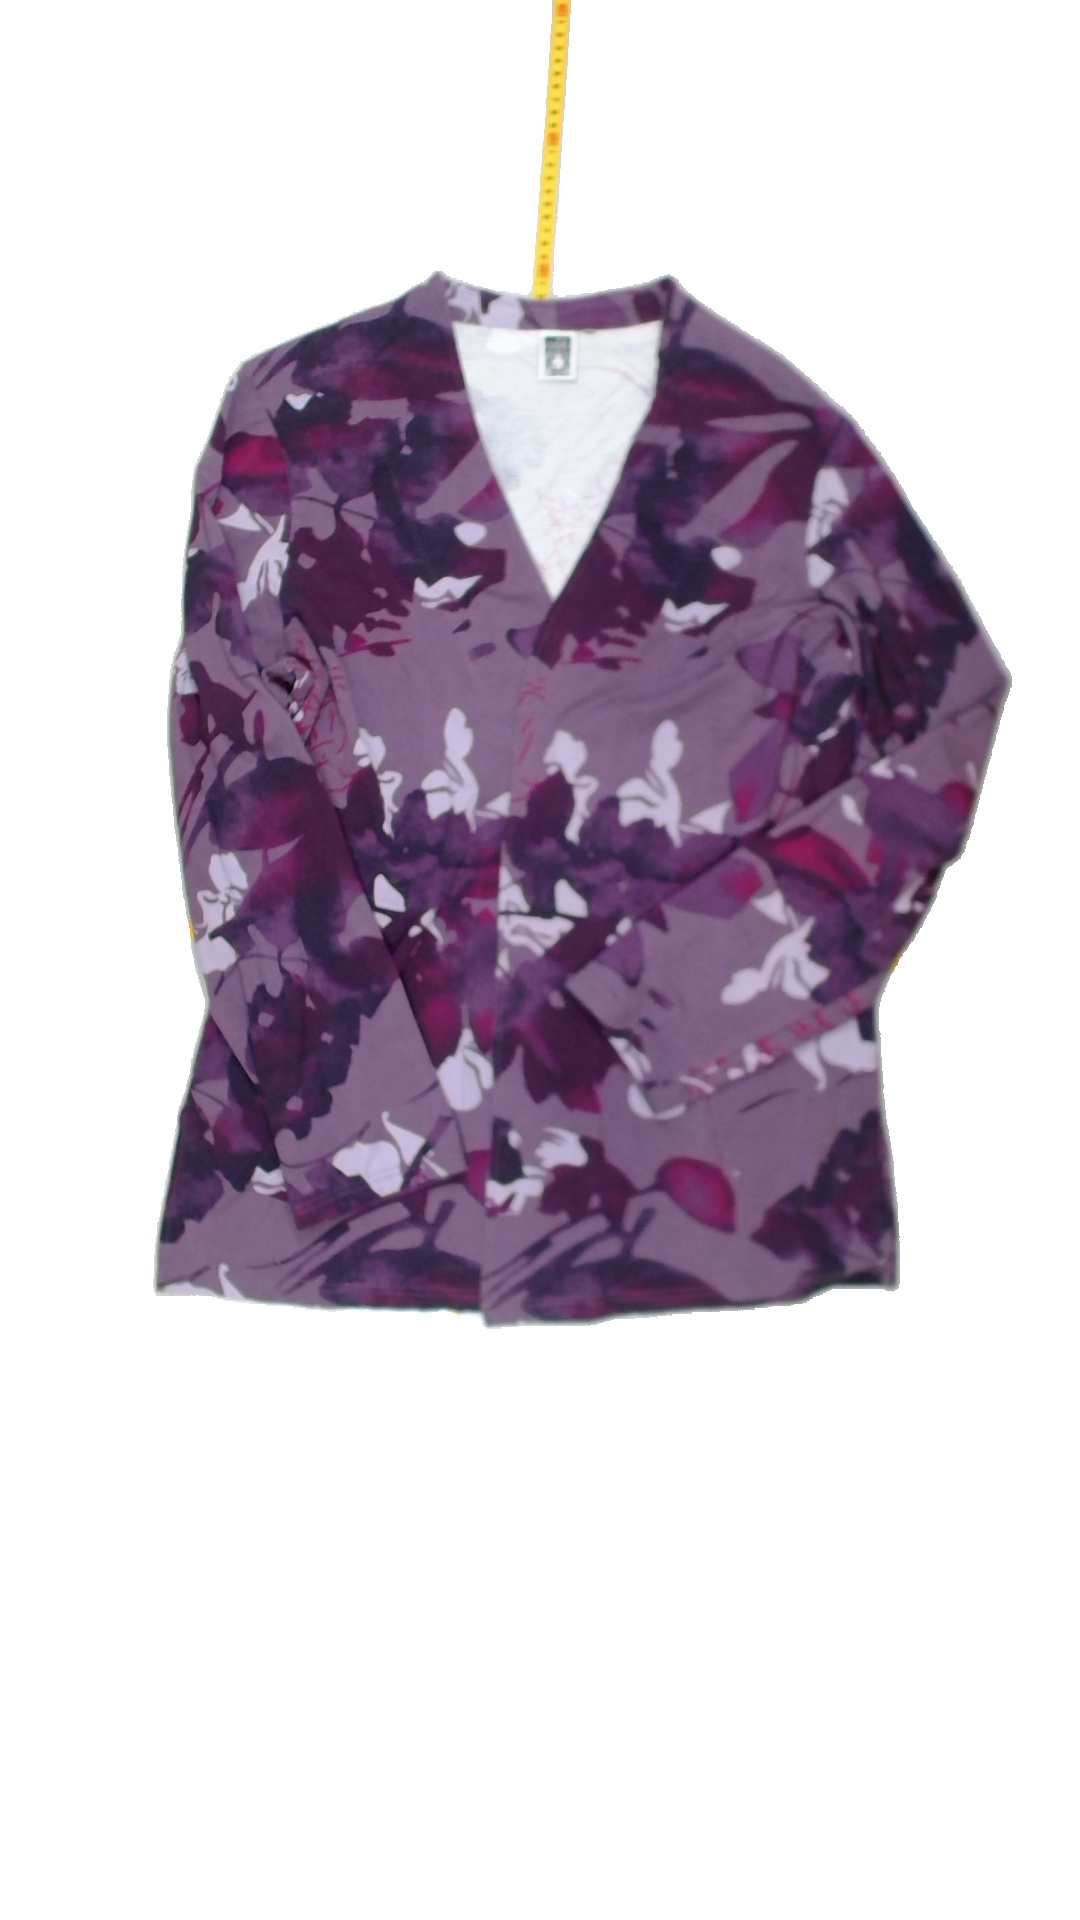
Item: Top (Ladies)
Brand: Isolde
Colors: Purple, Black
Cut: Regular
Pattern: Floral print
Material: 100% viscose
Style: No trend
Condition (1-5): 2
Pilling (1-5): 3
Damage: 0
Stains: No
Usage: Export
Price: <50